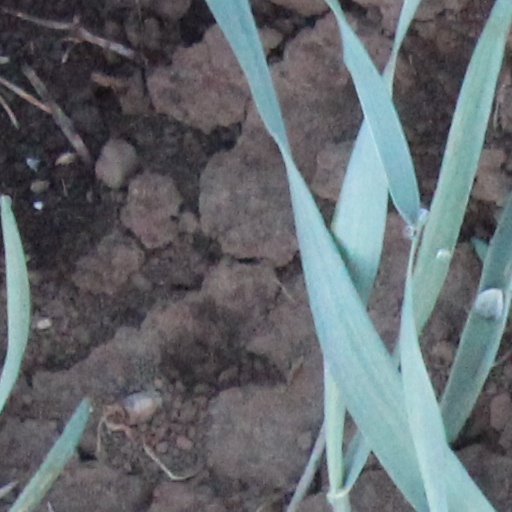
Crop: wheat